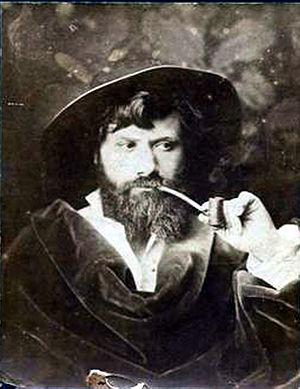
Portrait présumé de Théophile Barrau, photographie de famille donnée [à qui
Théophile Eugène Victor Barrau né à Carcassonne le 3 octobre 1848 et mort à Toulouse le 17 avril 1913 est un sculpteur français.